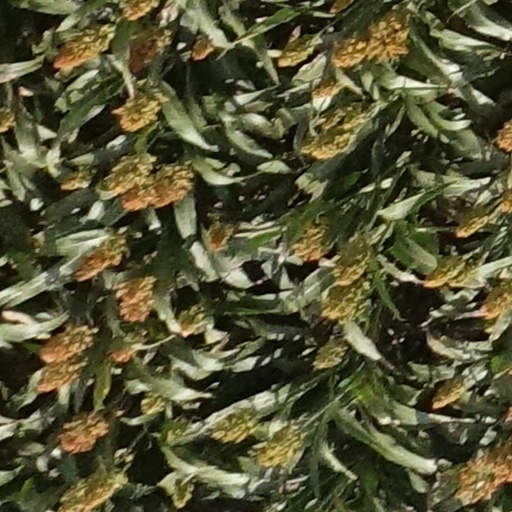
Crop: sorghum